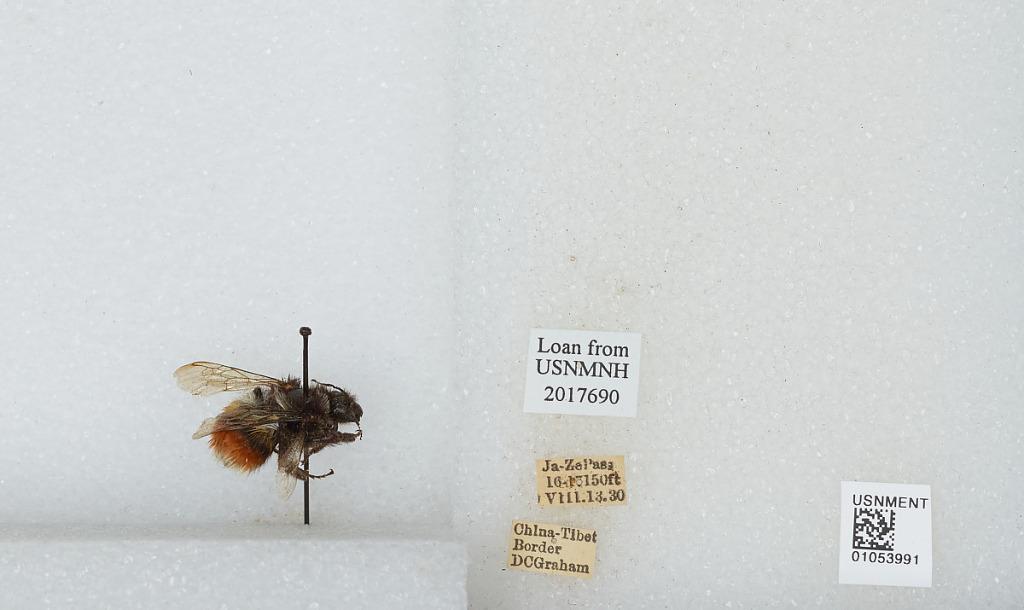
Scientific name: Bombus sp.
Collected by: D. Graham
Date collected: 1930-8-13
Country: China
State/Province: Tibet Autonomous Region
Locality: China-Tibet Border, Ja-Ze Pass